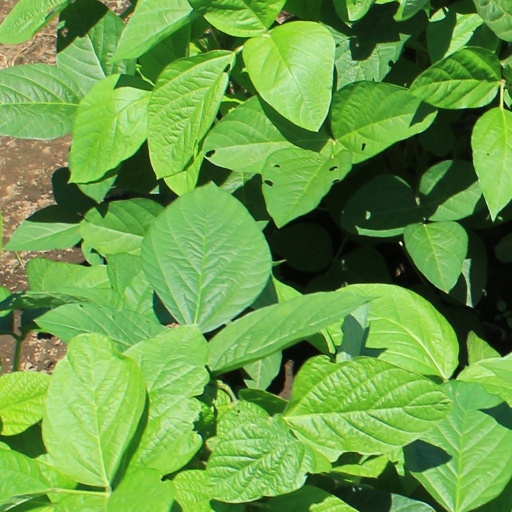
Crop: soybean